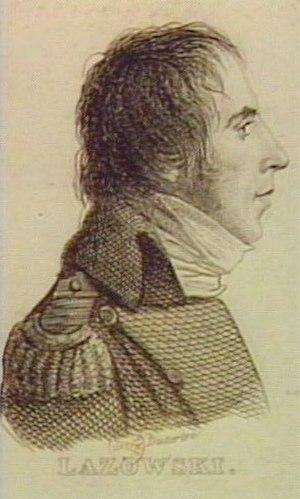
Portrait de Claude François Lazowski
Claude François Lazowski, né le 6 février 1752 à Lunéville et mort le 23 avril 1793 Issy-les-Moulineaux, est un fonctionnaire et homme politique français issu d'une famille d'origine polonaise.